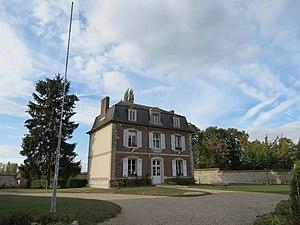
Mairie de Notre-Dame-de-l'Isle installée dans l'ancien presbytère.
Notre-Dame-de-l'Isle est une commune française située dans le département de l'Eure, en région Normandie.